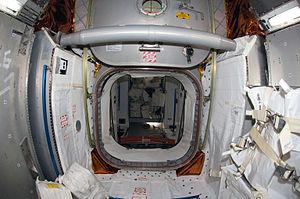
Le Module logistique multi-usages est un conteneur pressurisé utilisé dans le cadre des missions de la navette spatiale américaine pour transférer du fret à destination et en provenance de la Station spatiale internationale. D'une capacité de 10 tonnes, il est transporté dans la soute de la navette spatiale et amarré au module Unity ou au module Harmony de la Station. Lorsque les équipements et le ravitaillement qu'il contient sont déchargés, les résultats d'expériences et les déchets chargés, le Module logistique est replacé dans la soute de la navette pour le retour sur Terre.
Leonardo ou Permanent Multipurpose Module est un module pressurisé de du segment américain de la Station spatiale internationale utilisé pour le stockage des pièces détachées, du ravitaillement et des déchets. Initialement Leonardo est un des trois module logistique multi-usages qui peut être installé dans la soute de la navette spatiale américaine pour transporter des équipements et du ravitaillement à destination de l'intérieur la Station spatiale. Leonardo effectue ainsi 6 allers-retours mais avec l'arrêt de la navette spatiale, la NASA décide de faire de Leonardo un des modules permanents de la Station afin de pallier les problèmes d'espace de stockage. Le module qui peut recevoir 16 armoires amovibles est placé une dernière fois en orbite au cours de la mission STS-133 et est amarré définitivement au module Unity le 2 mars 2011. Leonardo comme les autres MPLM est construit par la société Alenia Aerospazio et financé par l'Agence spatiale italienne.